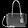
Label: Bag